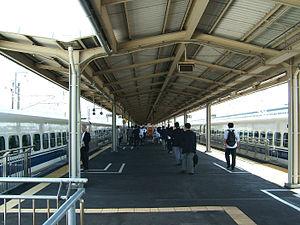
Mishima est une ville située dans la préfecture de Shizuoka, au Japon.